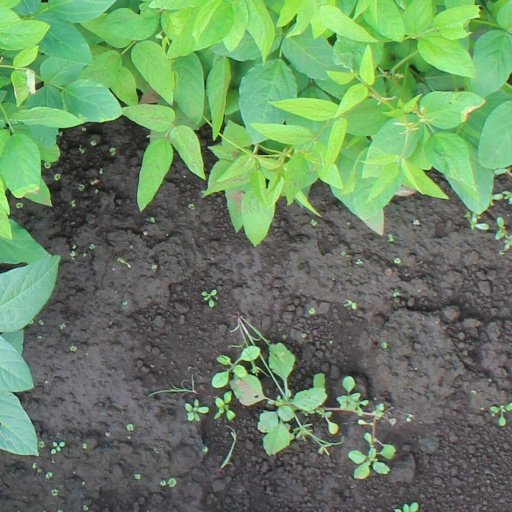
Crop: soybean